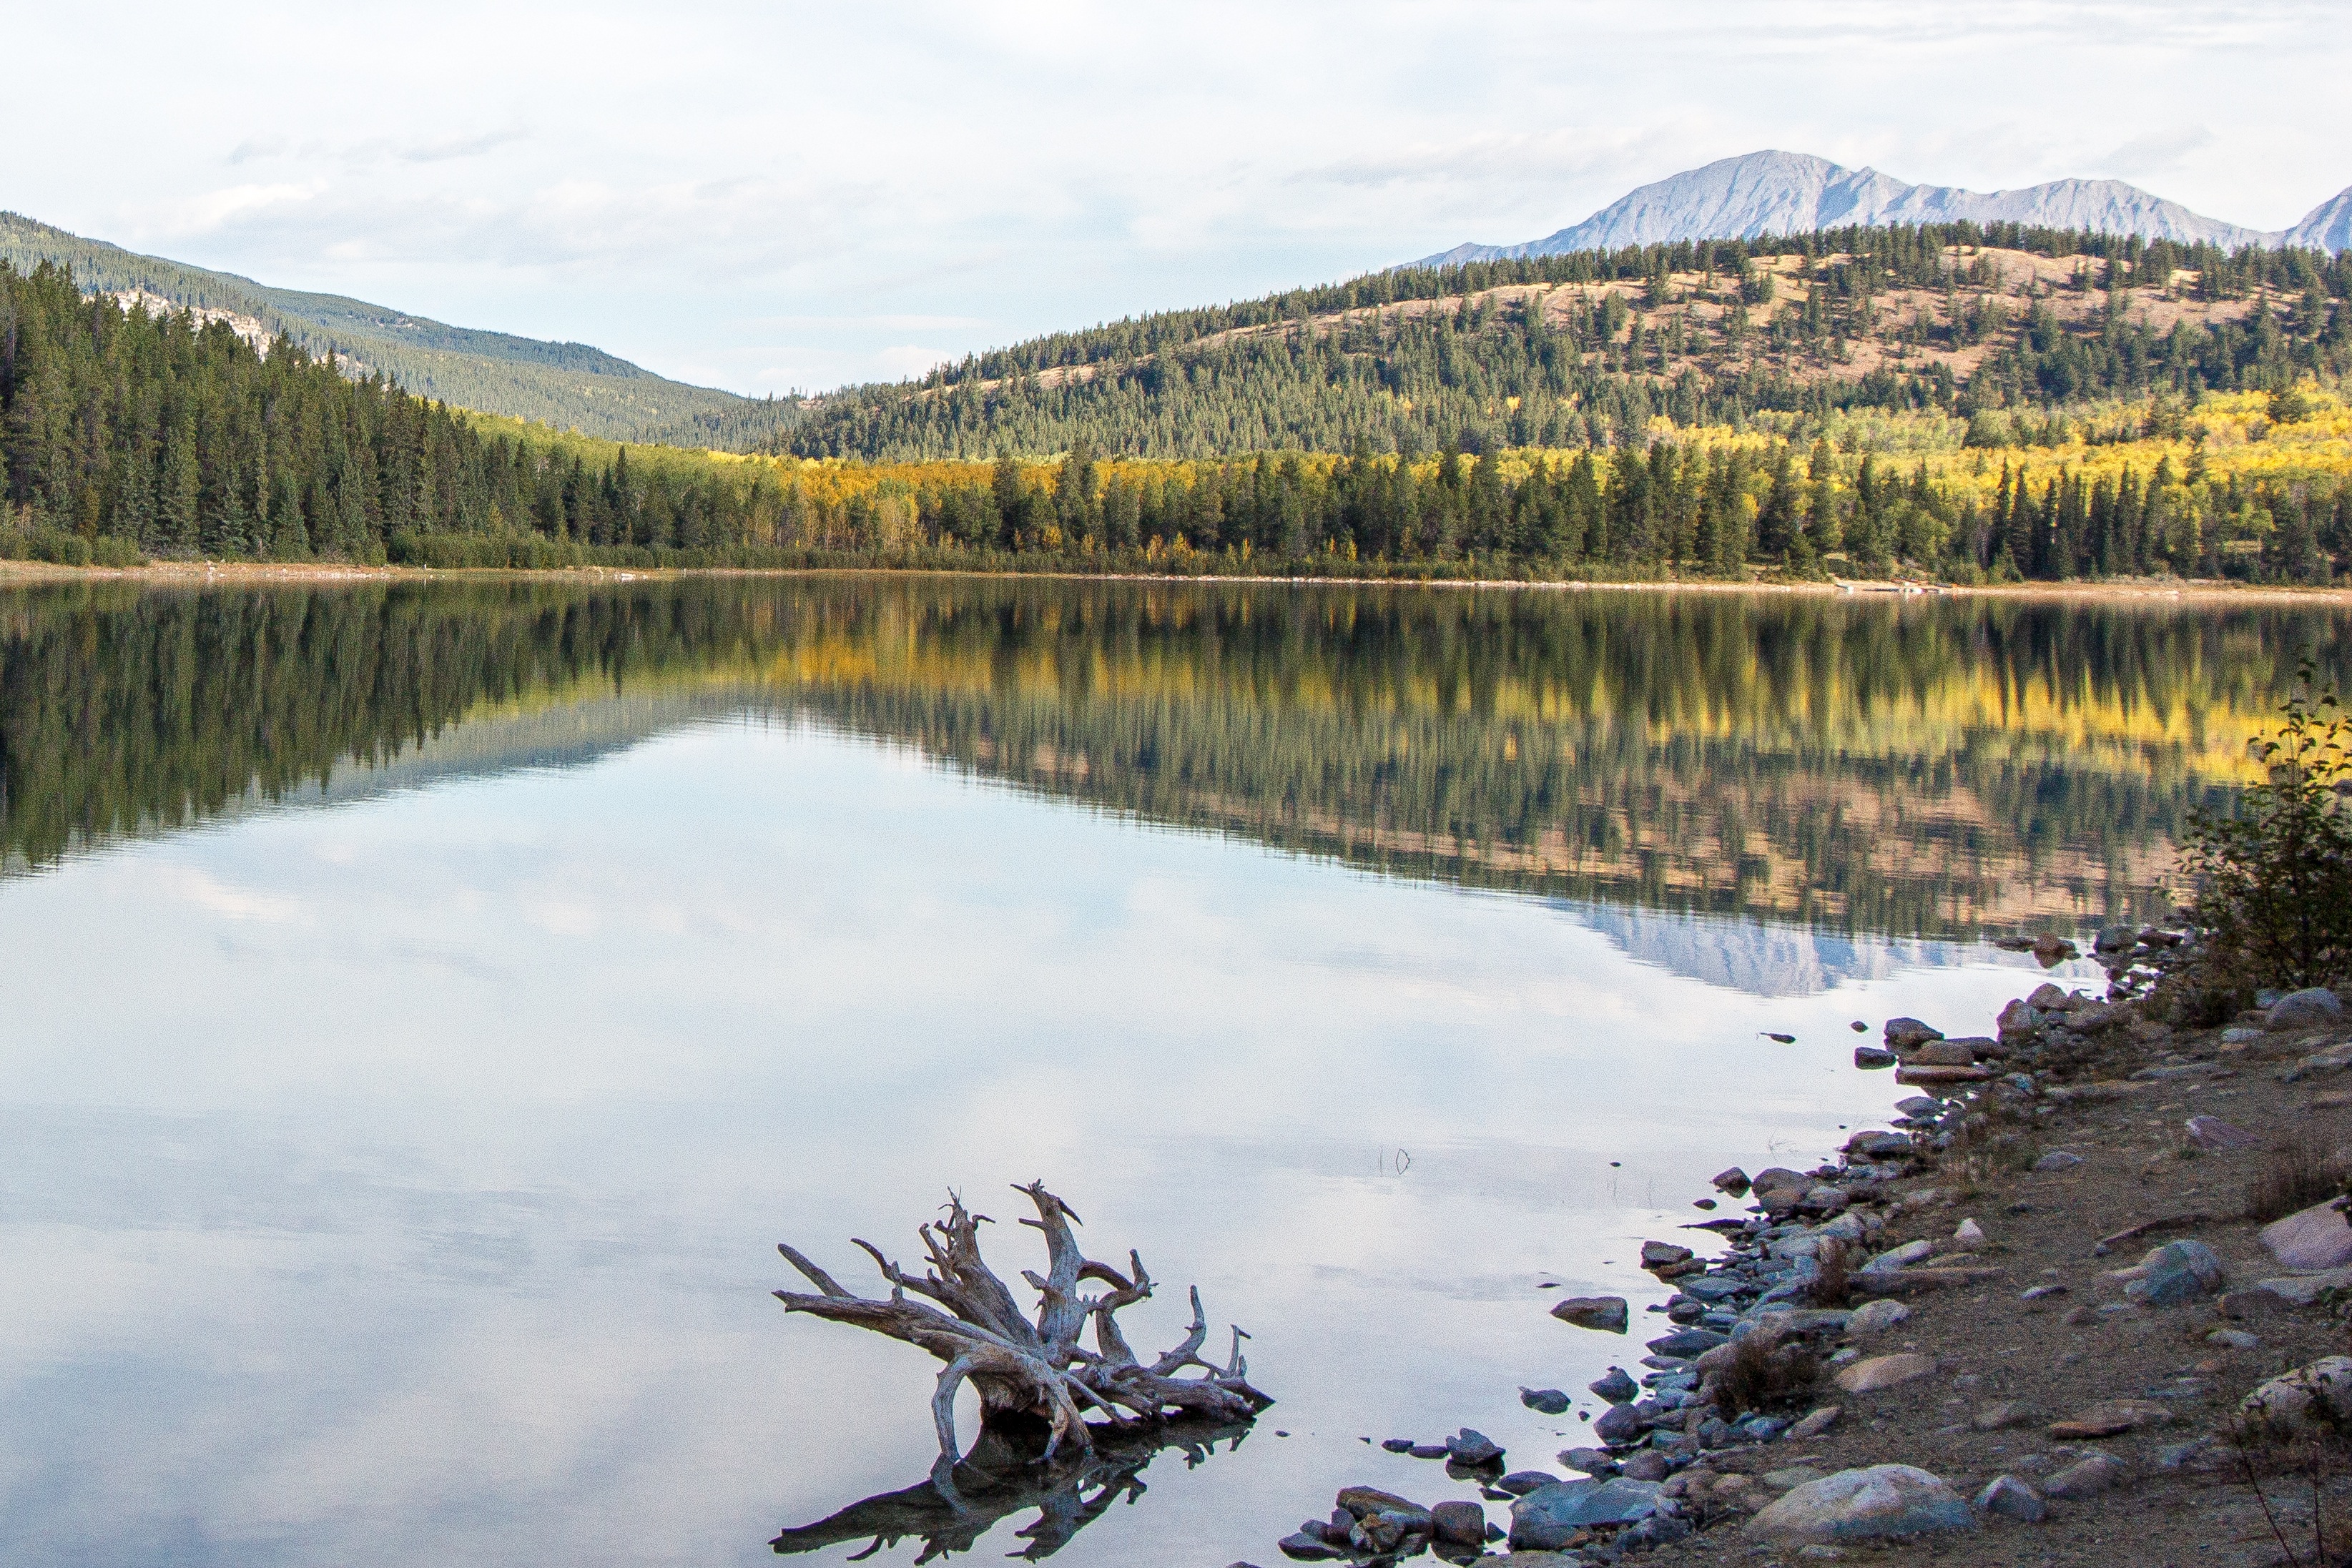
landscape, tree, water, nature, forest, wilderness, mountain, sky, shore, lake, river, travel, pond, reflection, scenic, autumn, park, rocky, reservoir, tourism, season, body of water, outdoors, national, canada, jasper, canadian, wetland, scene, alberta, loch, tarn, patricia lake